Duhabi Municipality

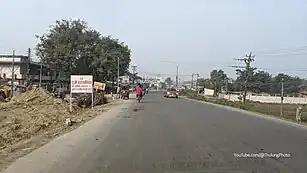
Duhabi, Sunsari Eastern Nepal

Duhabi is a municipality in Sunsari District in the Koshi Zone of south-eastern Nepal. At the time of the 2001 Nepal census it had a population of 17,574.